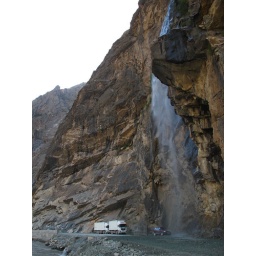
Waterfall washing all cars and trucks passing by